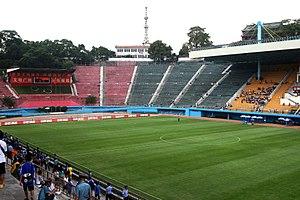
Le Stade du Mont-Jyutsau est un stade multifonction situé à Canton en Chine. Il est le deuxième plus ancien stade de la cité du Canton.
Le Guangzhou R&F Football Club est un club chinois de football basé à Canton, dans la province de Guangdong. Le club appartient aux promoteurs immobiliers du Guangzhou R&F depuis 2011 et évolue au stade Yuexiushan, d'une capacité de 18 000 places.